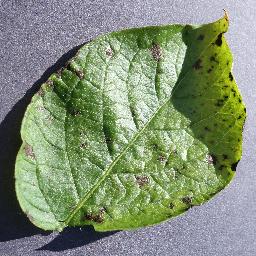
Label: Potato___Early_blight